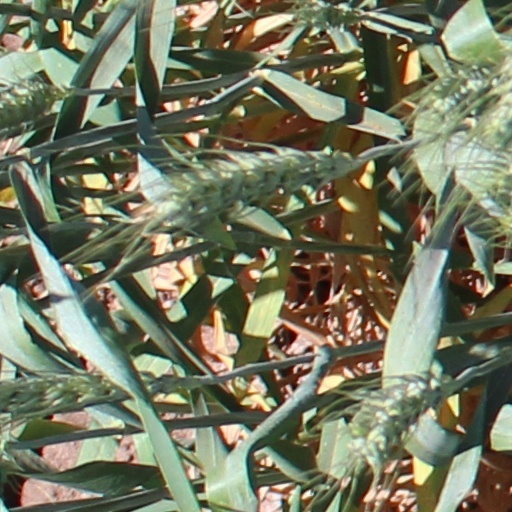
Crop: wheat